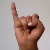
The image shows a hand gesture representing the letter 'I' in Indian Sign Language.